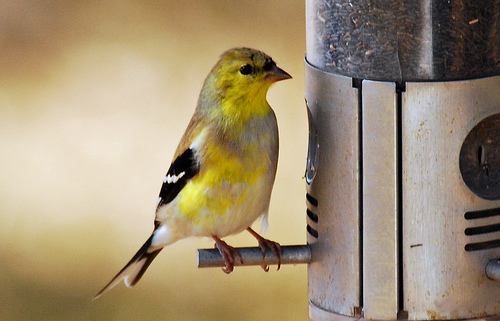
this small bird has black, white and yellow feathers with a short, fat, pointed beak.
this little bird has a white belly, yellow breast, and white wingbars.
this yellow and white feathered bird has black coverts and outer rectrices.
this small bird has blotchy coloring with yellow throat and belly, gray breast and neck, brown crown, and black wings with white wingbars.
this bird is white, yellow, and black in color with a sharp beak, and yellow eye rings.
an off white bird that has a yellow tint on its belly, a yellow throat, and black wings.
a small, multicolored bird, with black primaries, 1 white wingbar, and a short bill.
a small yellow bird with black and white wings and a short pointed beak.
this small bird has a small orange bill and a bright yellow throat and white belly which is spotted in yellow.
this particular bird has a belly that is yellow and white
Species: American Goldfinch